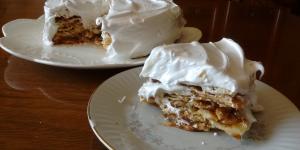
alfajores santiaguenos